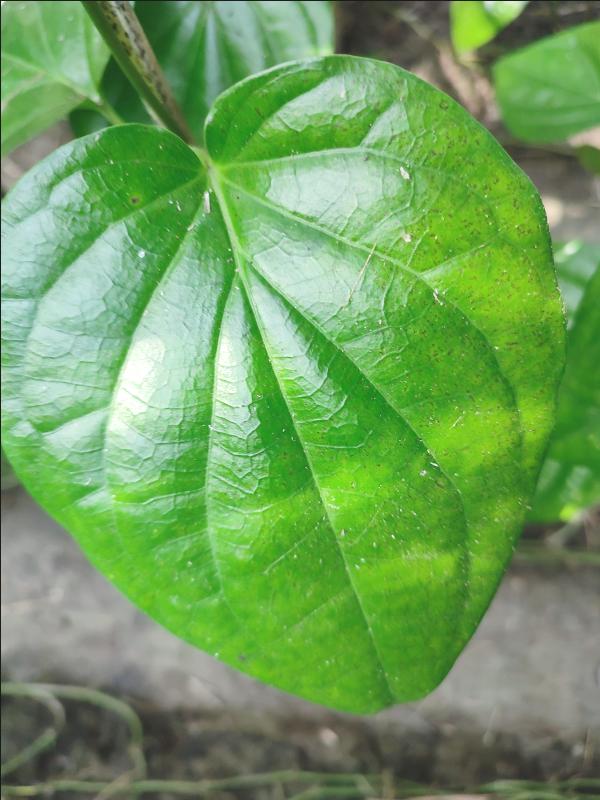
Label: Healthy_Leaf